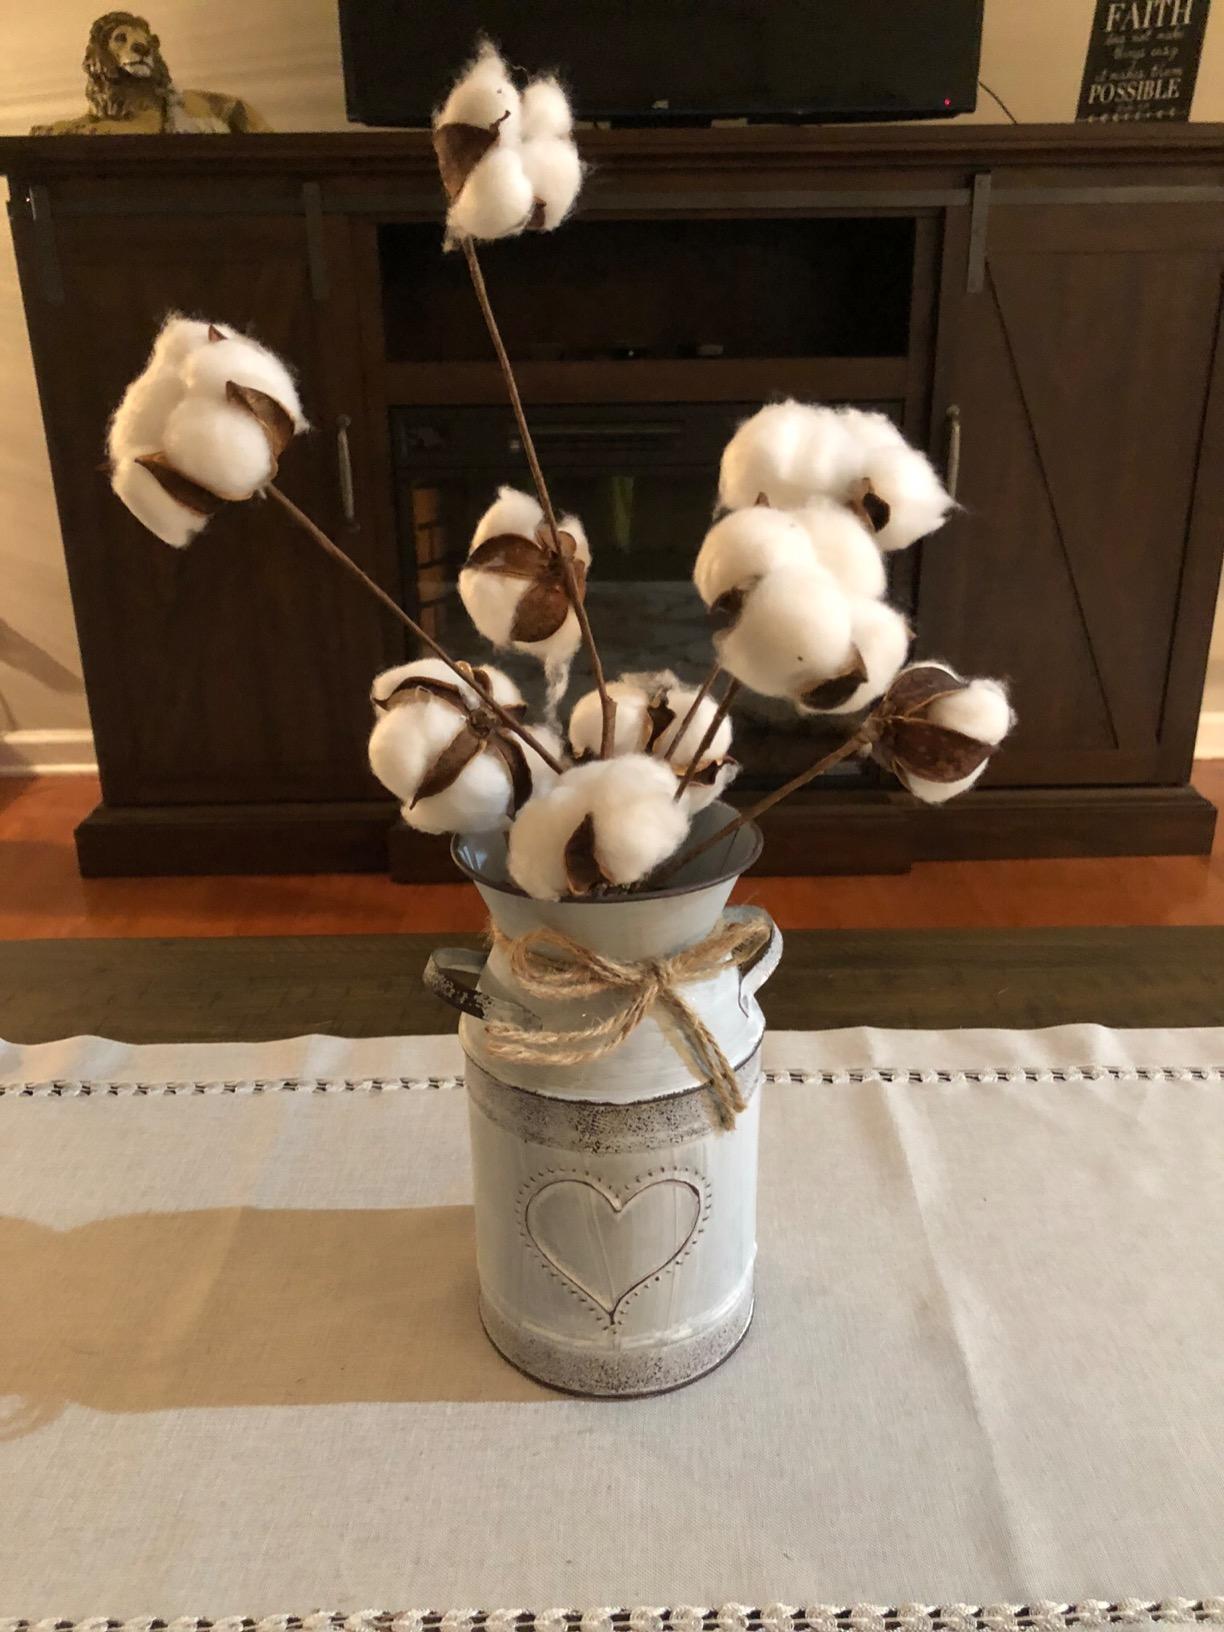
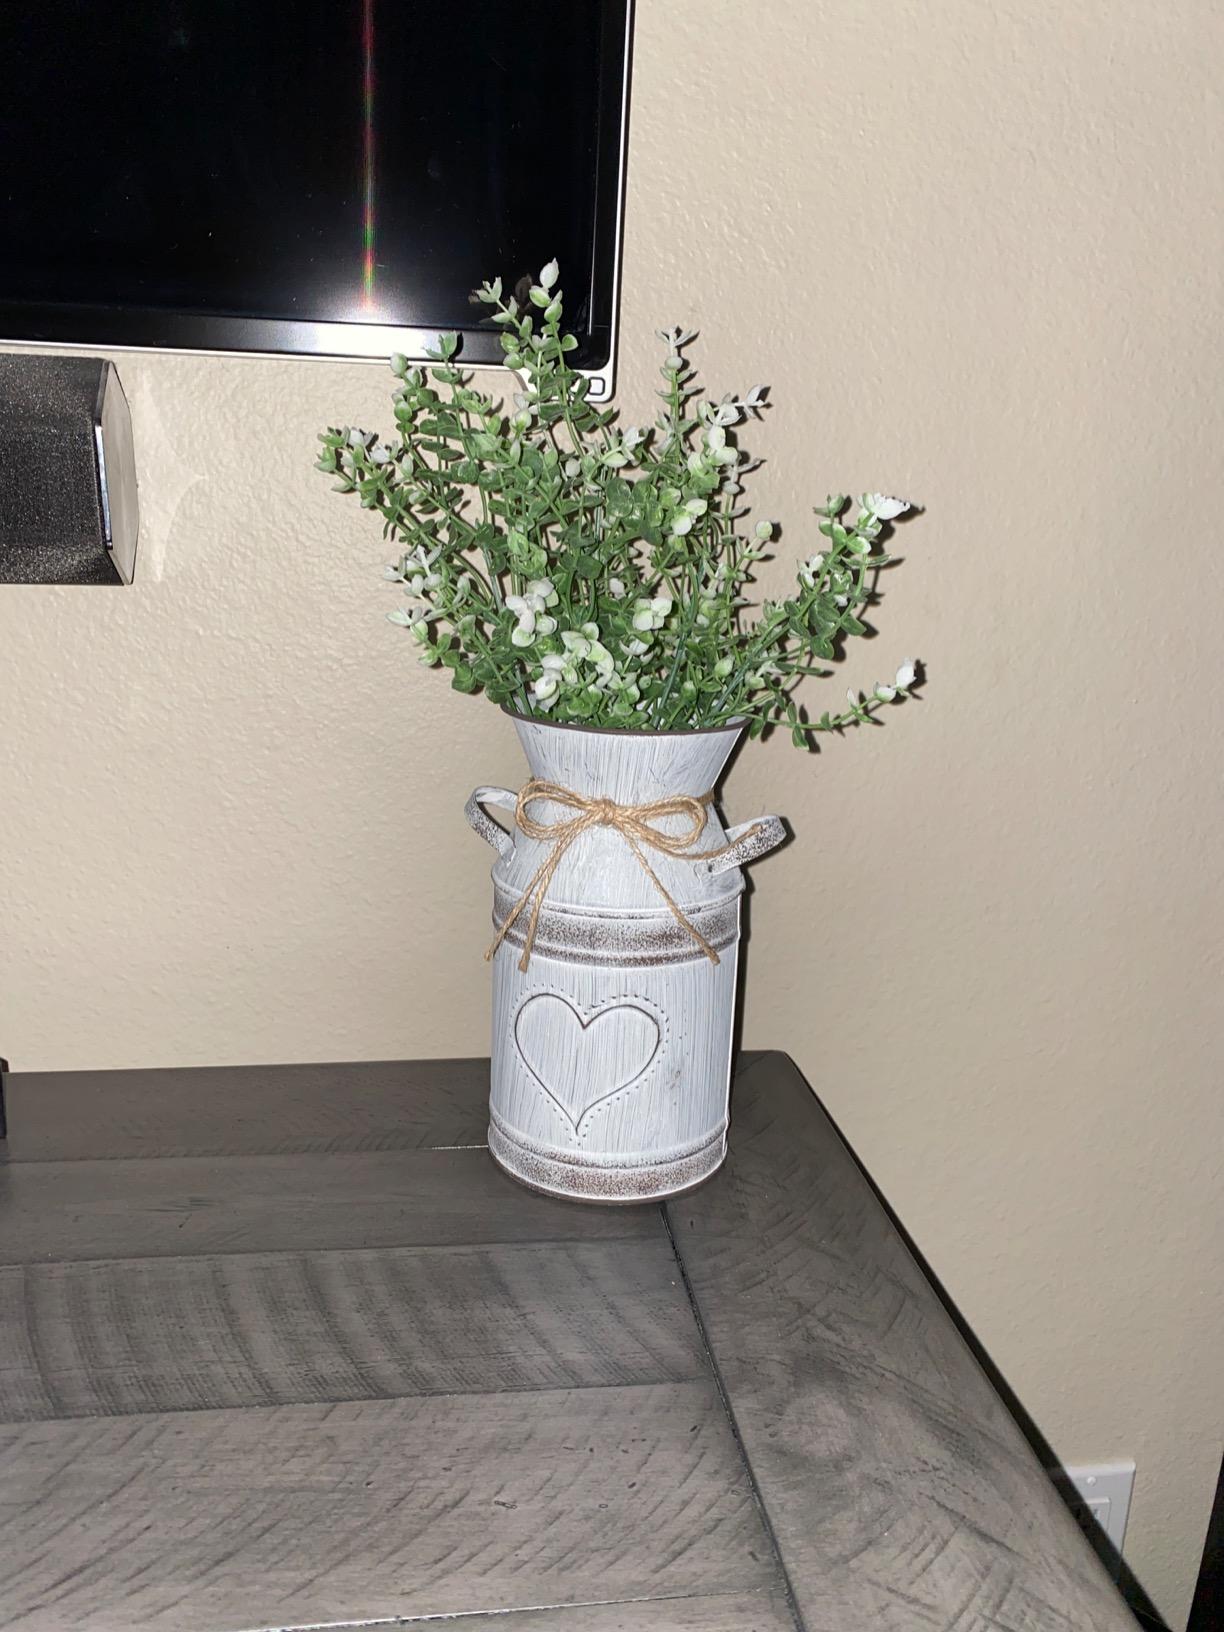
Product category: vase
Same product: yes